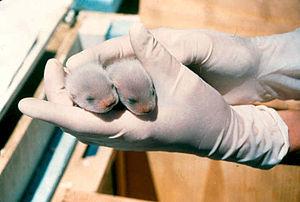
Le Putois à pieds noirs, est un petit mammifère de la famille des mustélidés, habitant de la prairie d'Amérique du Nord et d'Amérique centrale. Il est également appelé furet à pieds noirs, traduction littérale de son nom d'origine « black footed ferret », ou encore putois américain au Canada. Il ne doit pas être confondu avec la variante, dite « furet américain », de son cousin domestique le furet. Mustela nigripes est étroitement apparenté au putois des steppes originaire de Russie.